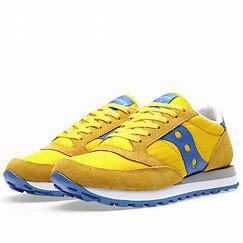
Brand: Saucony
Model: Jazz Original